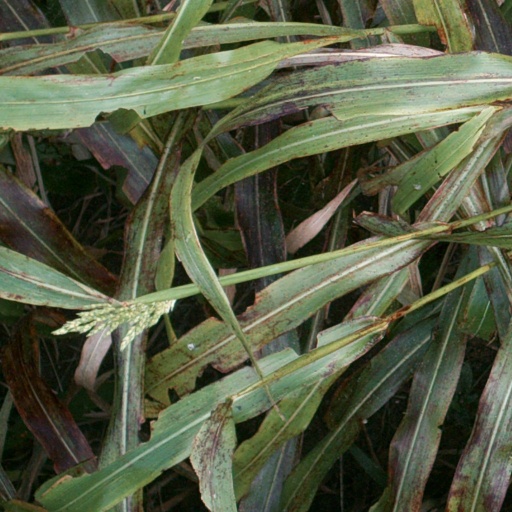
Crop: sorghum